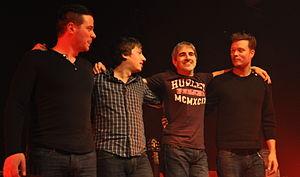
Daran et son «
Daran, de son nom complet Jean-Jacques Daran, né le 4 avril 1959 à Turin en Italie, est un chanteur et compositeur français. Daran est l'auteur de huit albums en 22 ans